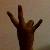
The image shows a hand gesture representing the number 7 in Indian Sign Language.